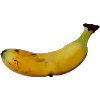
Label: Banana Lady Finger 1